Socialist Party of California

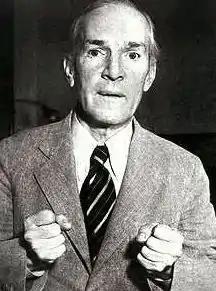
Upton Sinclair in 1934.

The Socialist Party of California was affiliated with the Socialist Party of America for most of the twentieth century. Author Upton Sinclair was a four time candidate for office, including the United States House of Representatives in 1920, United States Senate in 1922 and Governor of California in 1926 and 1930. He switched to the Democratic Party in 1934 and ran under the End Poverty In California platform, drawing most of the SPC's members away from the party.